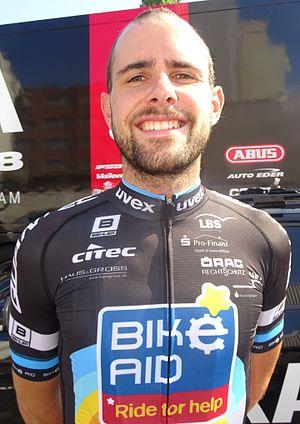
Reportage réalisé le dimanche 30 août à l'occasion du départ et de l'arrivée de la Coupe Sels 2015 à Merksem (Anvers), Belgique.
L'équipe cycliste Stradalli-Bike Aid est une équipe cycliste allemande participant aux circuits continentaux de cyclisme et en particulier l'UCI Europe Tour.